Sergio Gómez (singer)

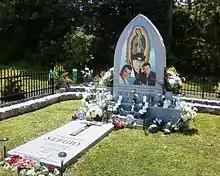
Gravesite of Gomez in Avon, Indiana

On 6 December 2007 Gómez, as well as another murdered Mexican musician, Valentín Elizalde, "El Gallo De Oro" were nominated posthumously for the Grammy Awards.